Banner Elk Hotel

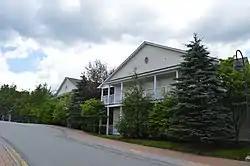
Apartments on the site of the former hotel

Banner Elk Hotel is a historic hotel building located at Banner Elk, Avery County, North Carolina. The original section of the hotel dates to about 1856, with expansions made between 1877 and 1891. Two-story rear wings and smaller additions were made between 1891 and 1898. It was originally built as a dwelling house, later expanded and converted for use as a hotel. It is a rambling, frame, U-shaped two-story building covered with weatherboard siding.